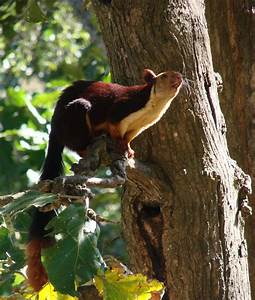
Label: scoiattolo